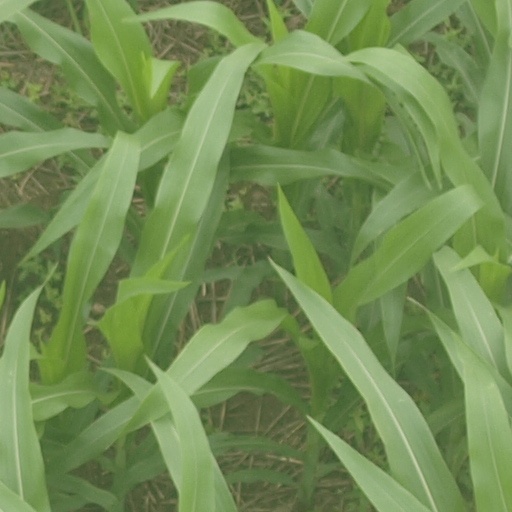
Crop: maize; corn